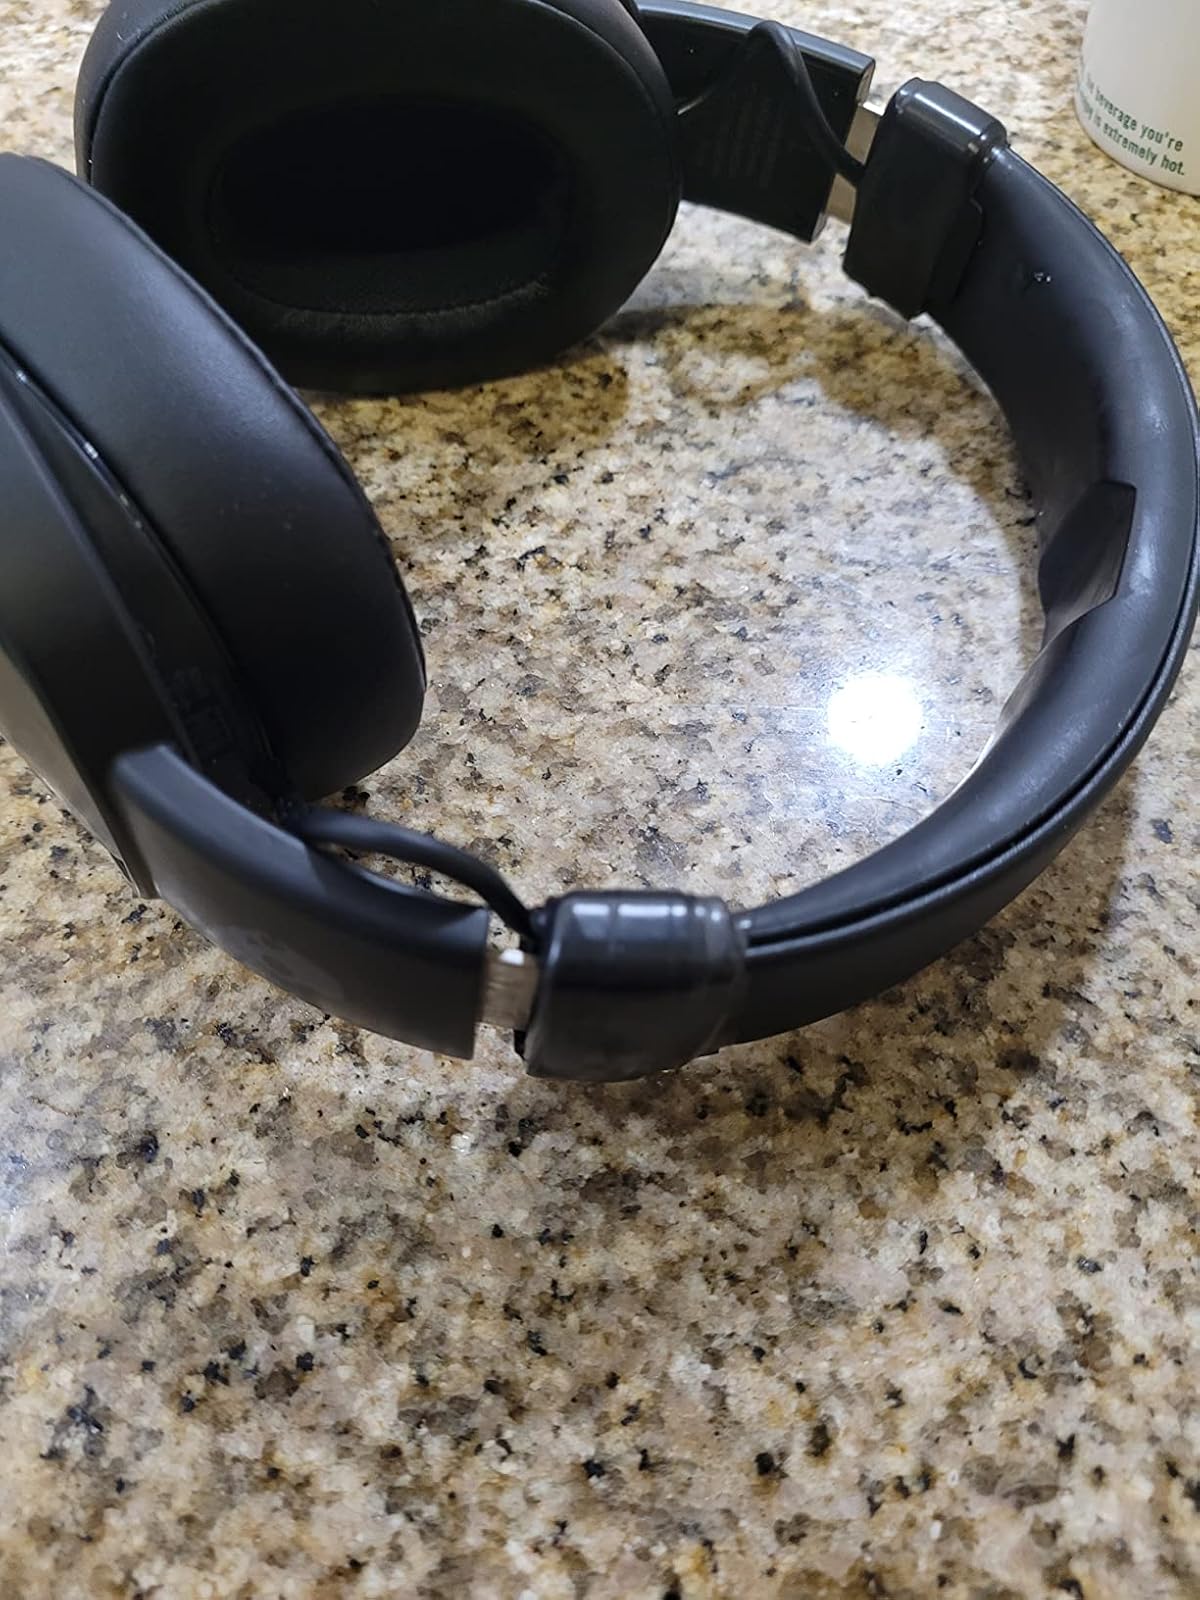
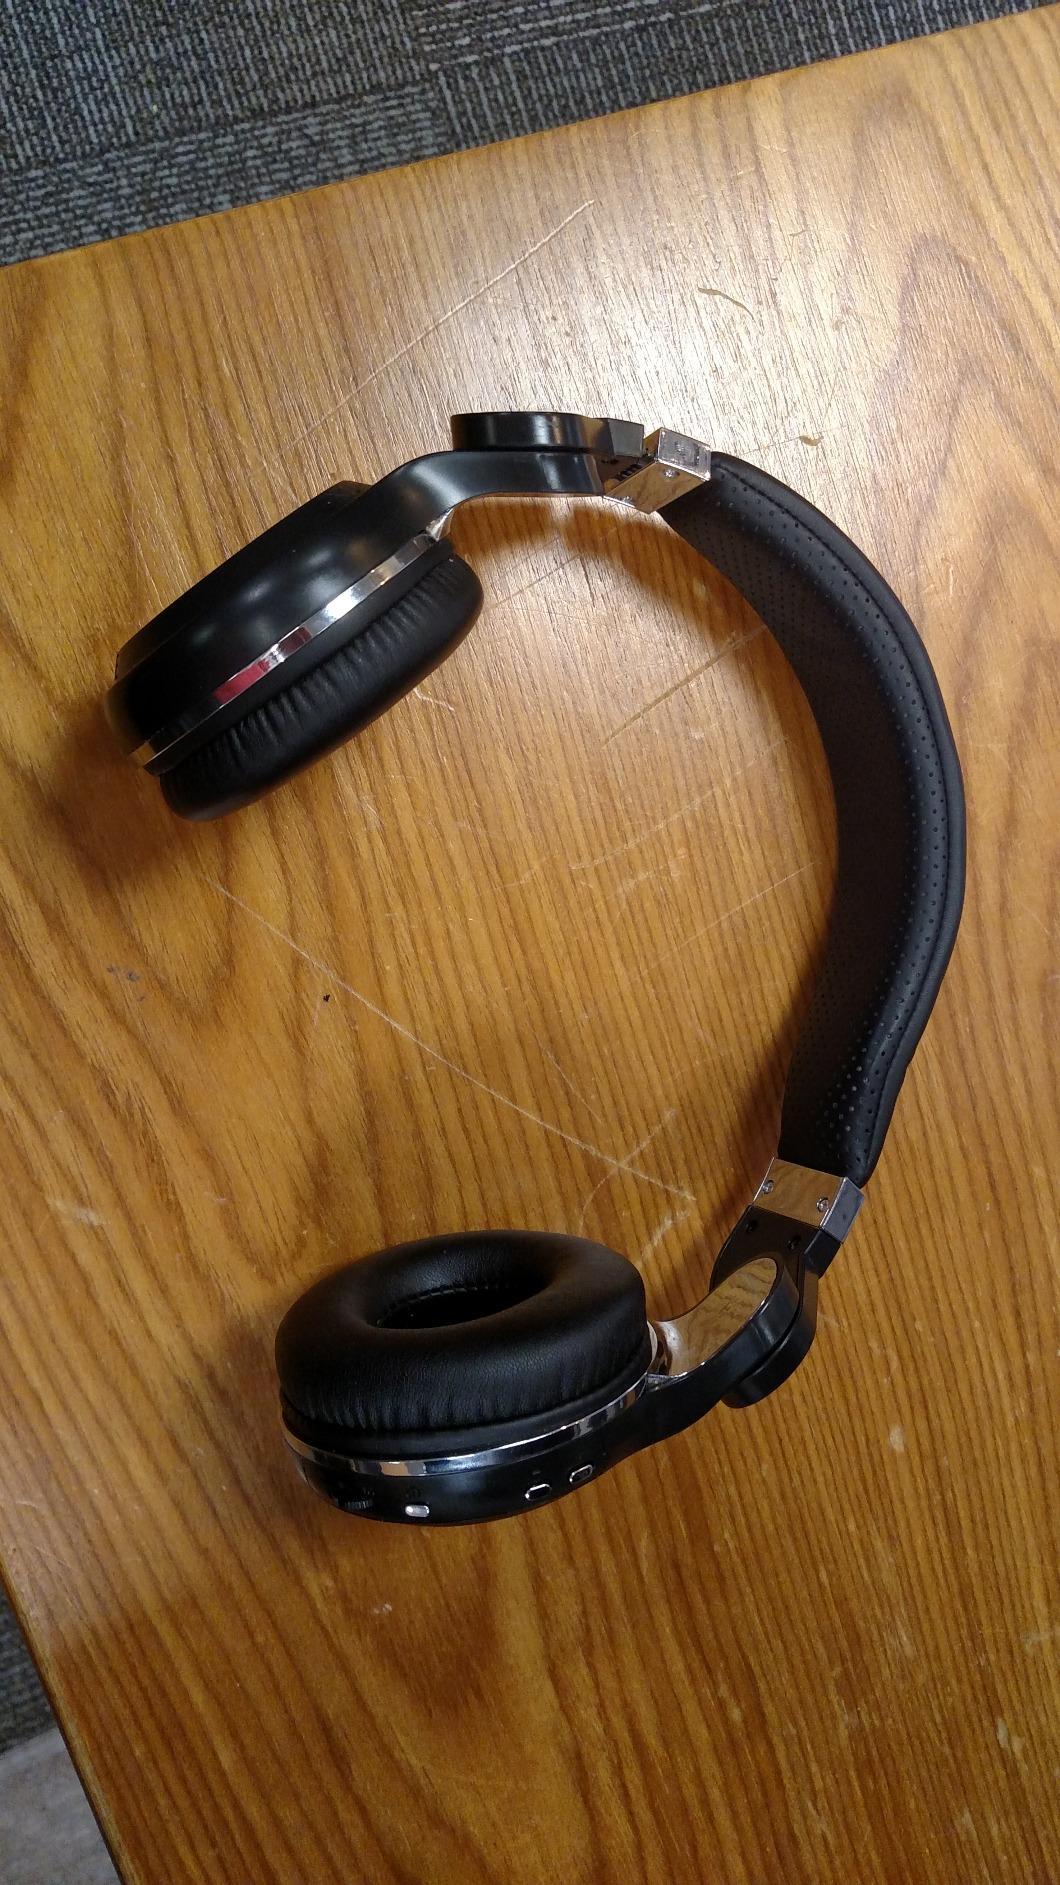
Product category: headphones
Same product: no